Mahmud of Terengganu

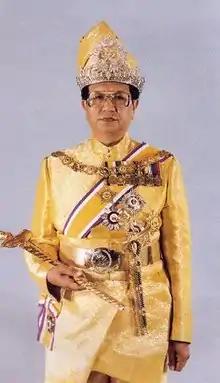
Almarhum Sultan Mahmud Al-Muktafi Billah Shah ibni Almarhum Sultan Ismail Nasiruddin Shah

Sultan Mahmud Al-Muktafi Billah Shah ibni Almarhum Sultan Ismail Nasiruddin Shah (Jawi: سلطان محمود المكتفي بالله شاه ابن المرحوم سلطان إسماعيل ناصر الدين شاه; April 1930 – 14 May 1998) was the 17th Sultan of Terengganu reigning from 21 September 1979 to 14 May 1998.